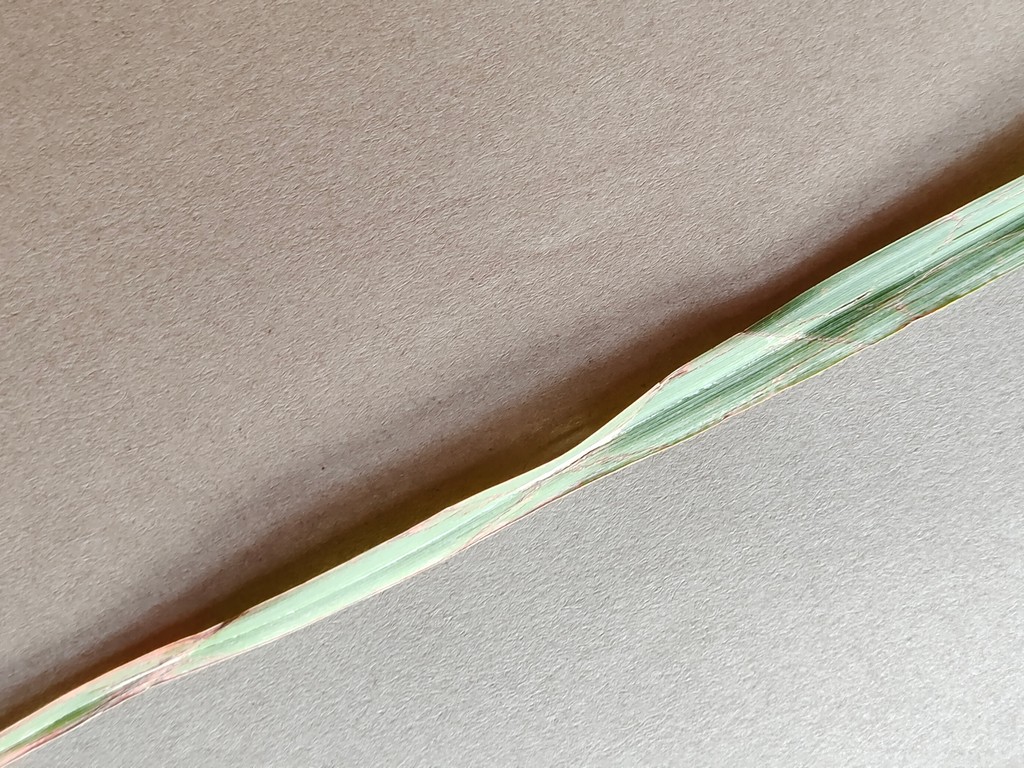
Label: Unhealthy